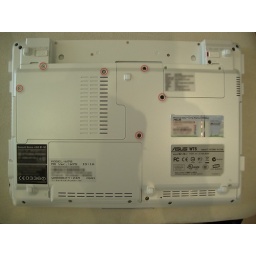
Removing the keyboard from an Asus W7S in 5 minutes. Remove the 6 screws marked with a red circle.